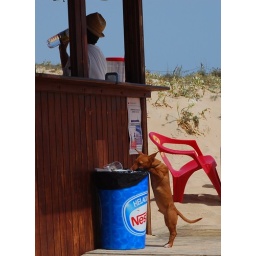
On the beach in Spain, near cabo de trafalgar, a dog trys his luck in a beach-bar bin.